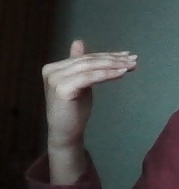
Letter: khaa